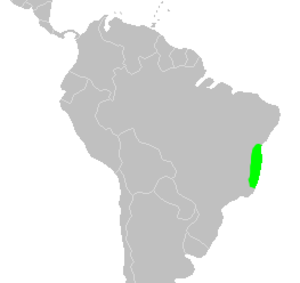
Le pernambouc, bois de Pernambouc, bois-brésil ou pau-brasil est une espèce d’arbre de la famille des Caesalpiniaceae selon la classification classique, ou des Fabaceae selon la classification phylogénétique.